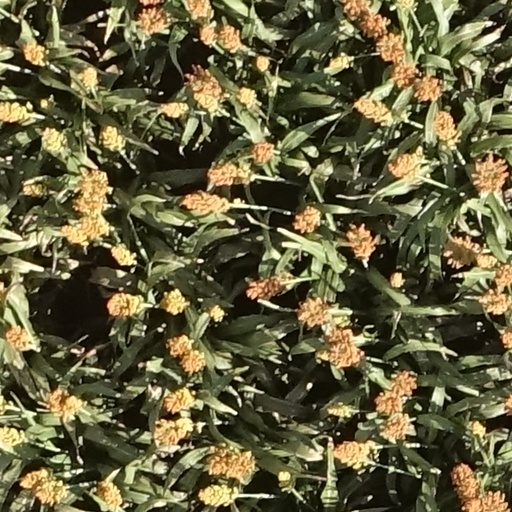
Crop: sorghum